Madurai Meenakshi (film)

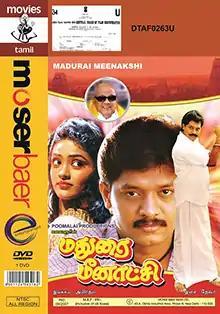
DVD cover

Madurai Meenakshi is a 1993 Indian Tamil-language film directed by P. Amirtham and written by M. Karunanidhi from a story by P. Harirajan. The film stars Selva and Ranjitha, with Sujatha, Captain Raju, Pradeep Shakthi, Vijayakumar, Nassar, and Sabitha Anand playing supporting roles. It was released on 24 February 1993.